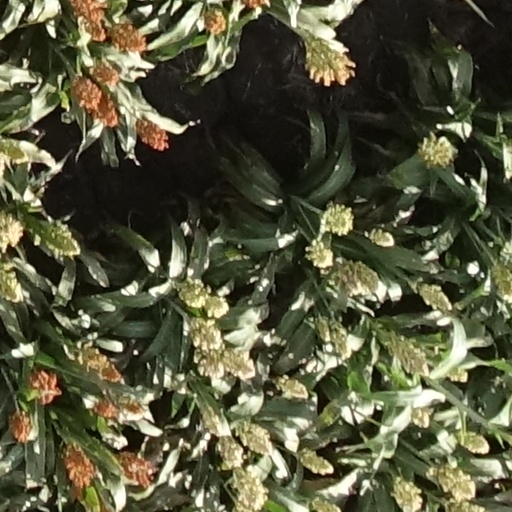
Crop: sorghum